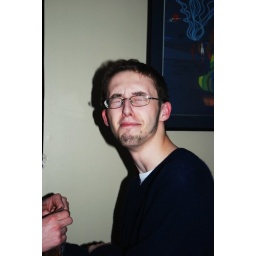
all the girls standing in the line for the bathroom 143